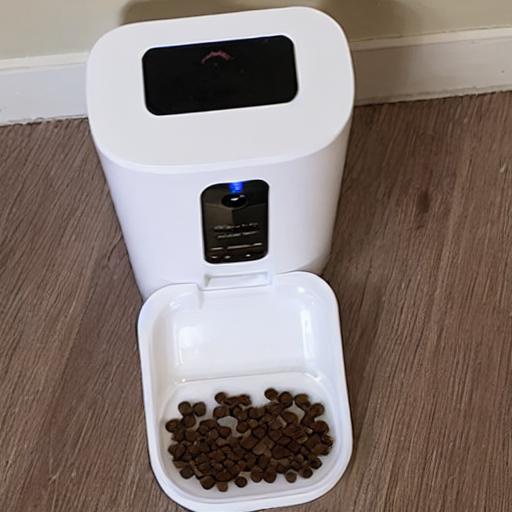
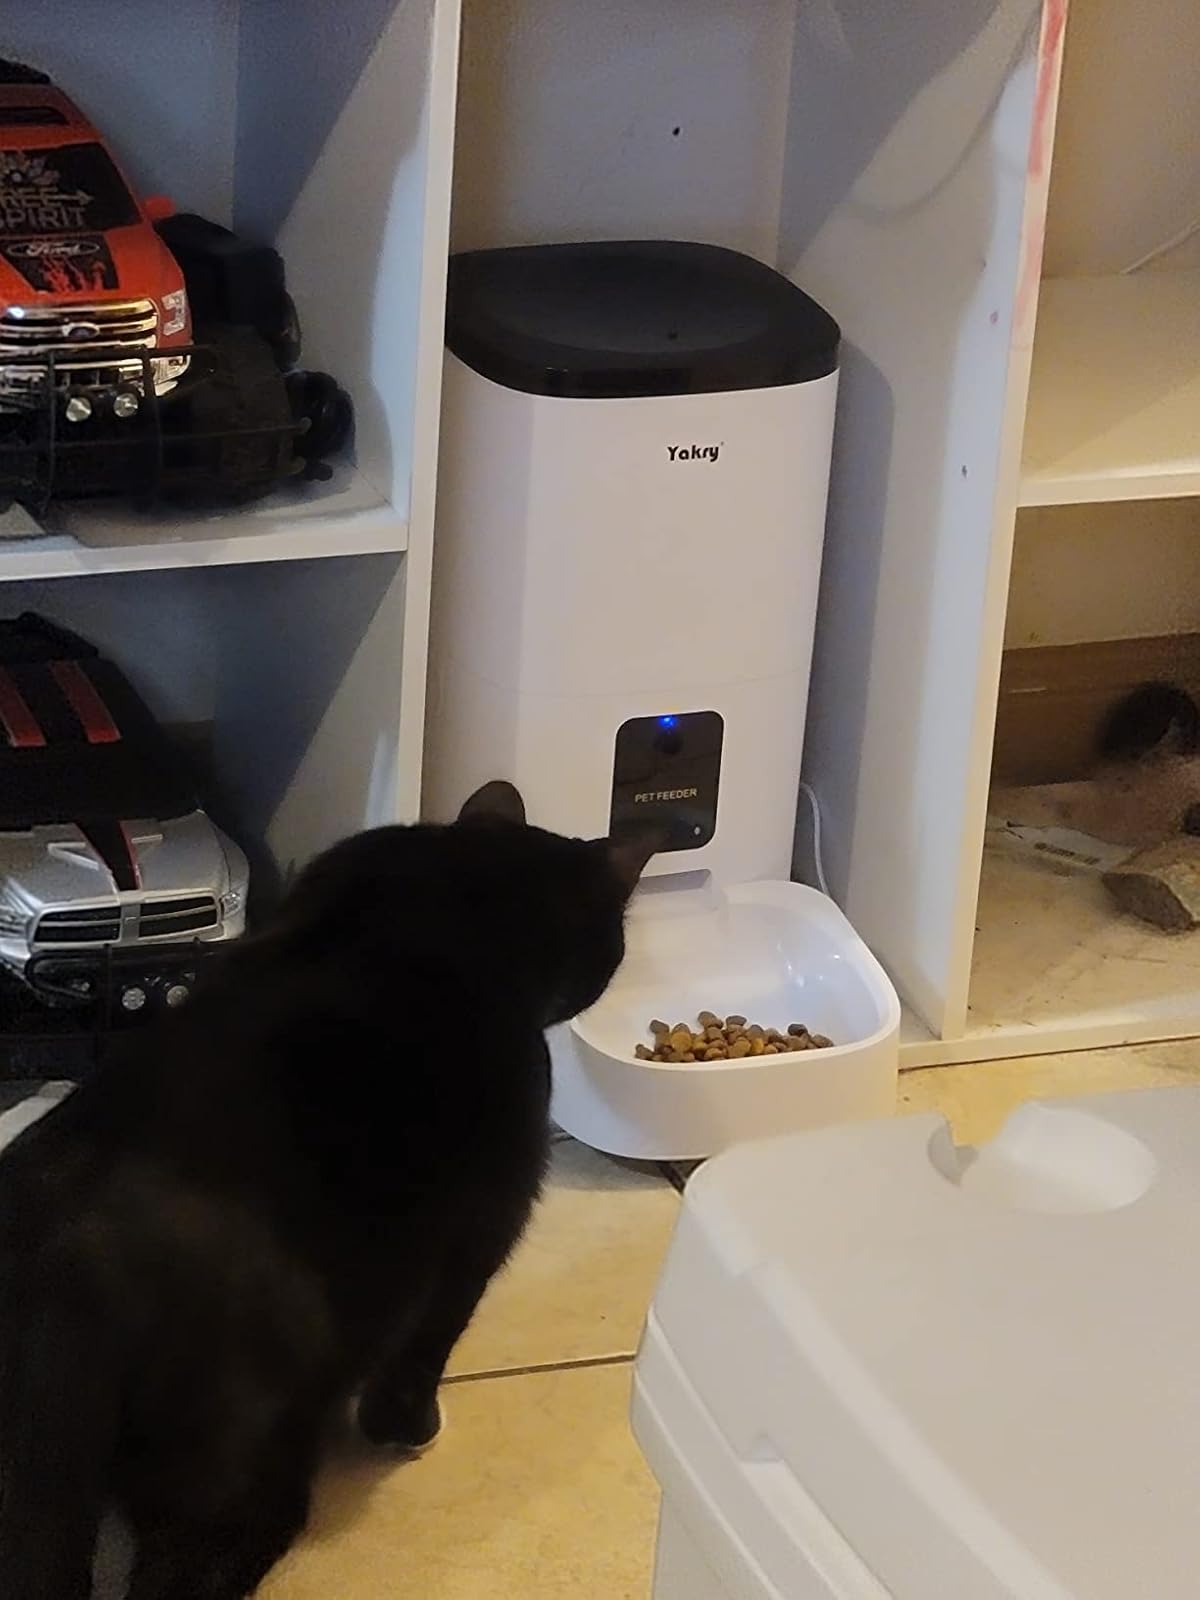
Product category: items_feeder
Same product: no